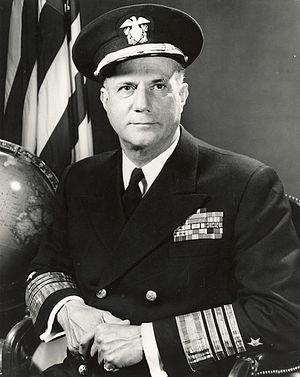
L'United States Atlantic Command était un Unified Combatant Command des forces armées des États-Unis. Créé en 1947, il est renommé United States Joint Forces Command en 1999 afin de développer et tester de nouveaux concepts opérationnels, avant sa dissolution en 2011 pour motif budgétaire.